Cache hierarchy

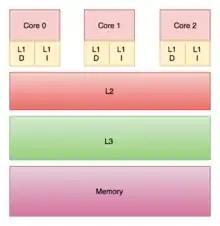
Three CPUs each have private on-chip L1 caches but share the off-chip L2, L3, and main memory.

A private cache is assigned to one particular core in a processor, and cannot be accessed by any other cores. In some architectures, each core has its own private cache; this creates the risk of duplicate blocks in a system's cache architecture, which results in reduced capacity utilization. However, this type of design choice in a multi-layer cache architecture can also be good for a lower data-access latency.